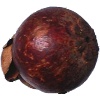
Label: Mangostan 1